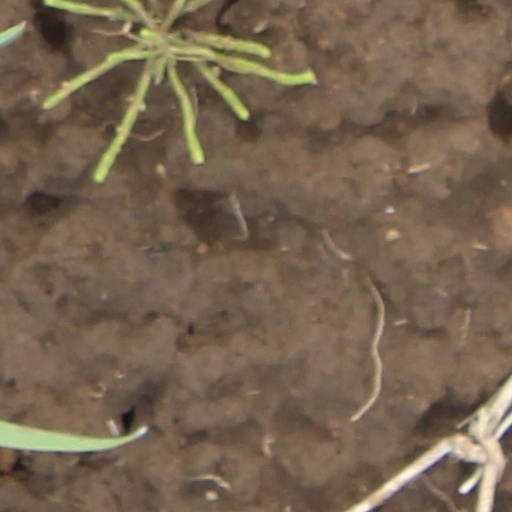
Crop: wheat